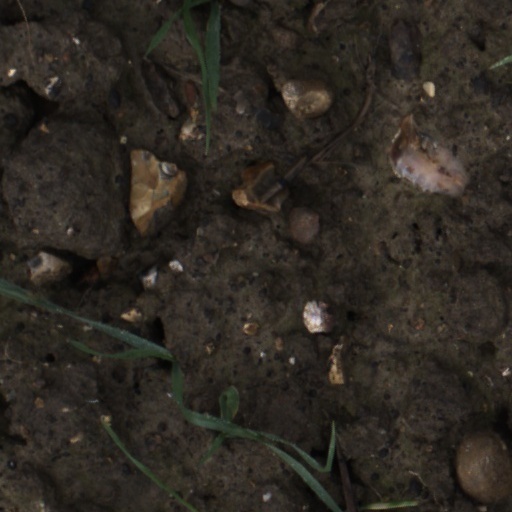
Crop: wheat